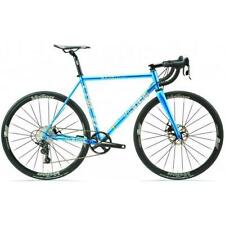
Vehicle type: Bikes